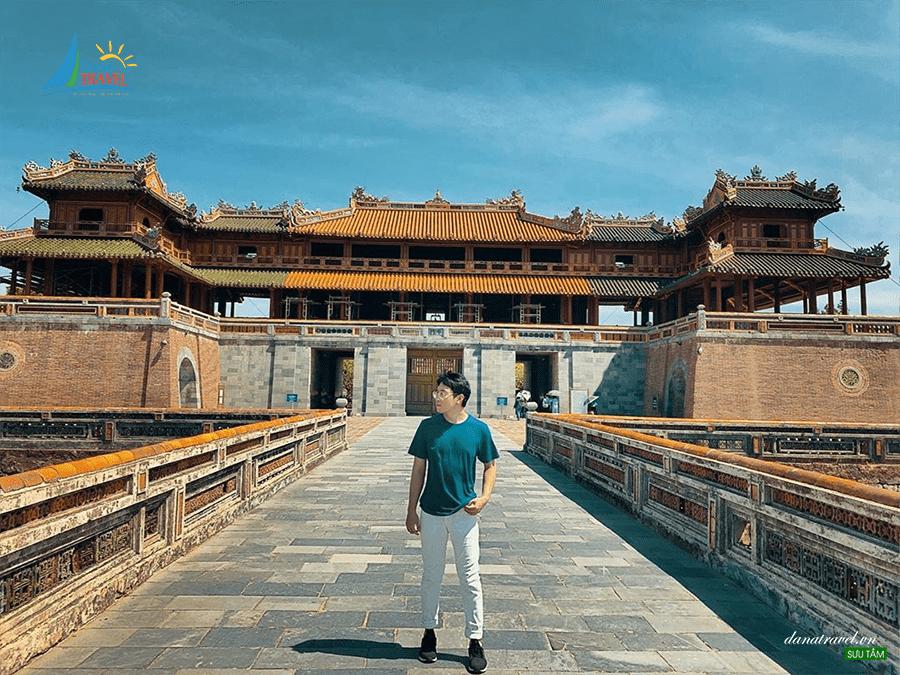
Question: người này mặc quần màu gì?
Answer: người này mặc quần màu trắng